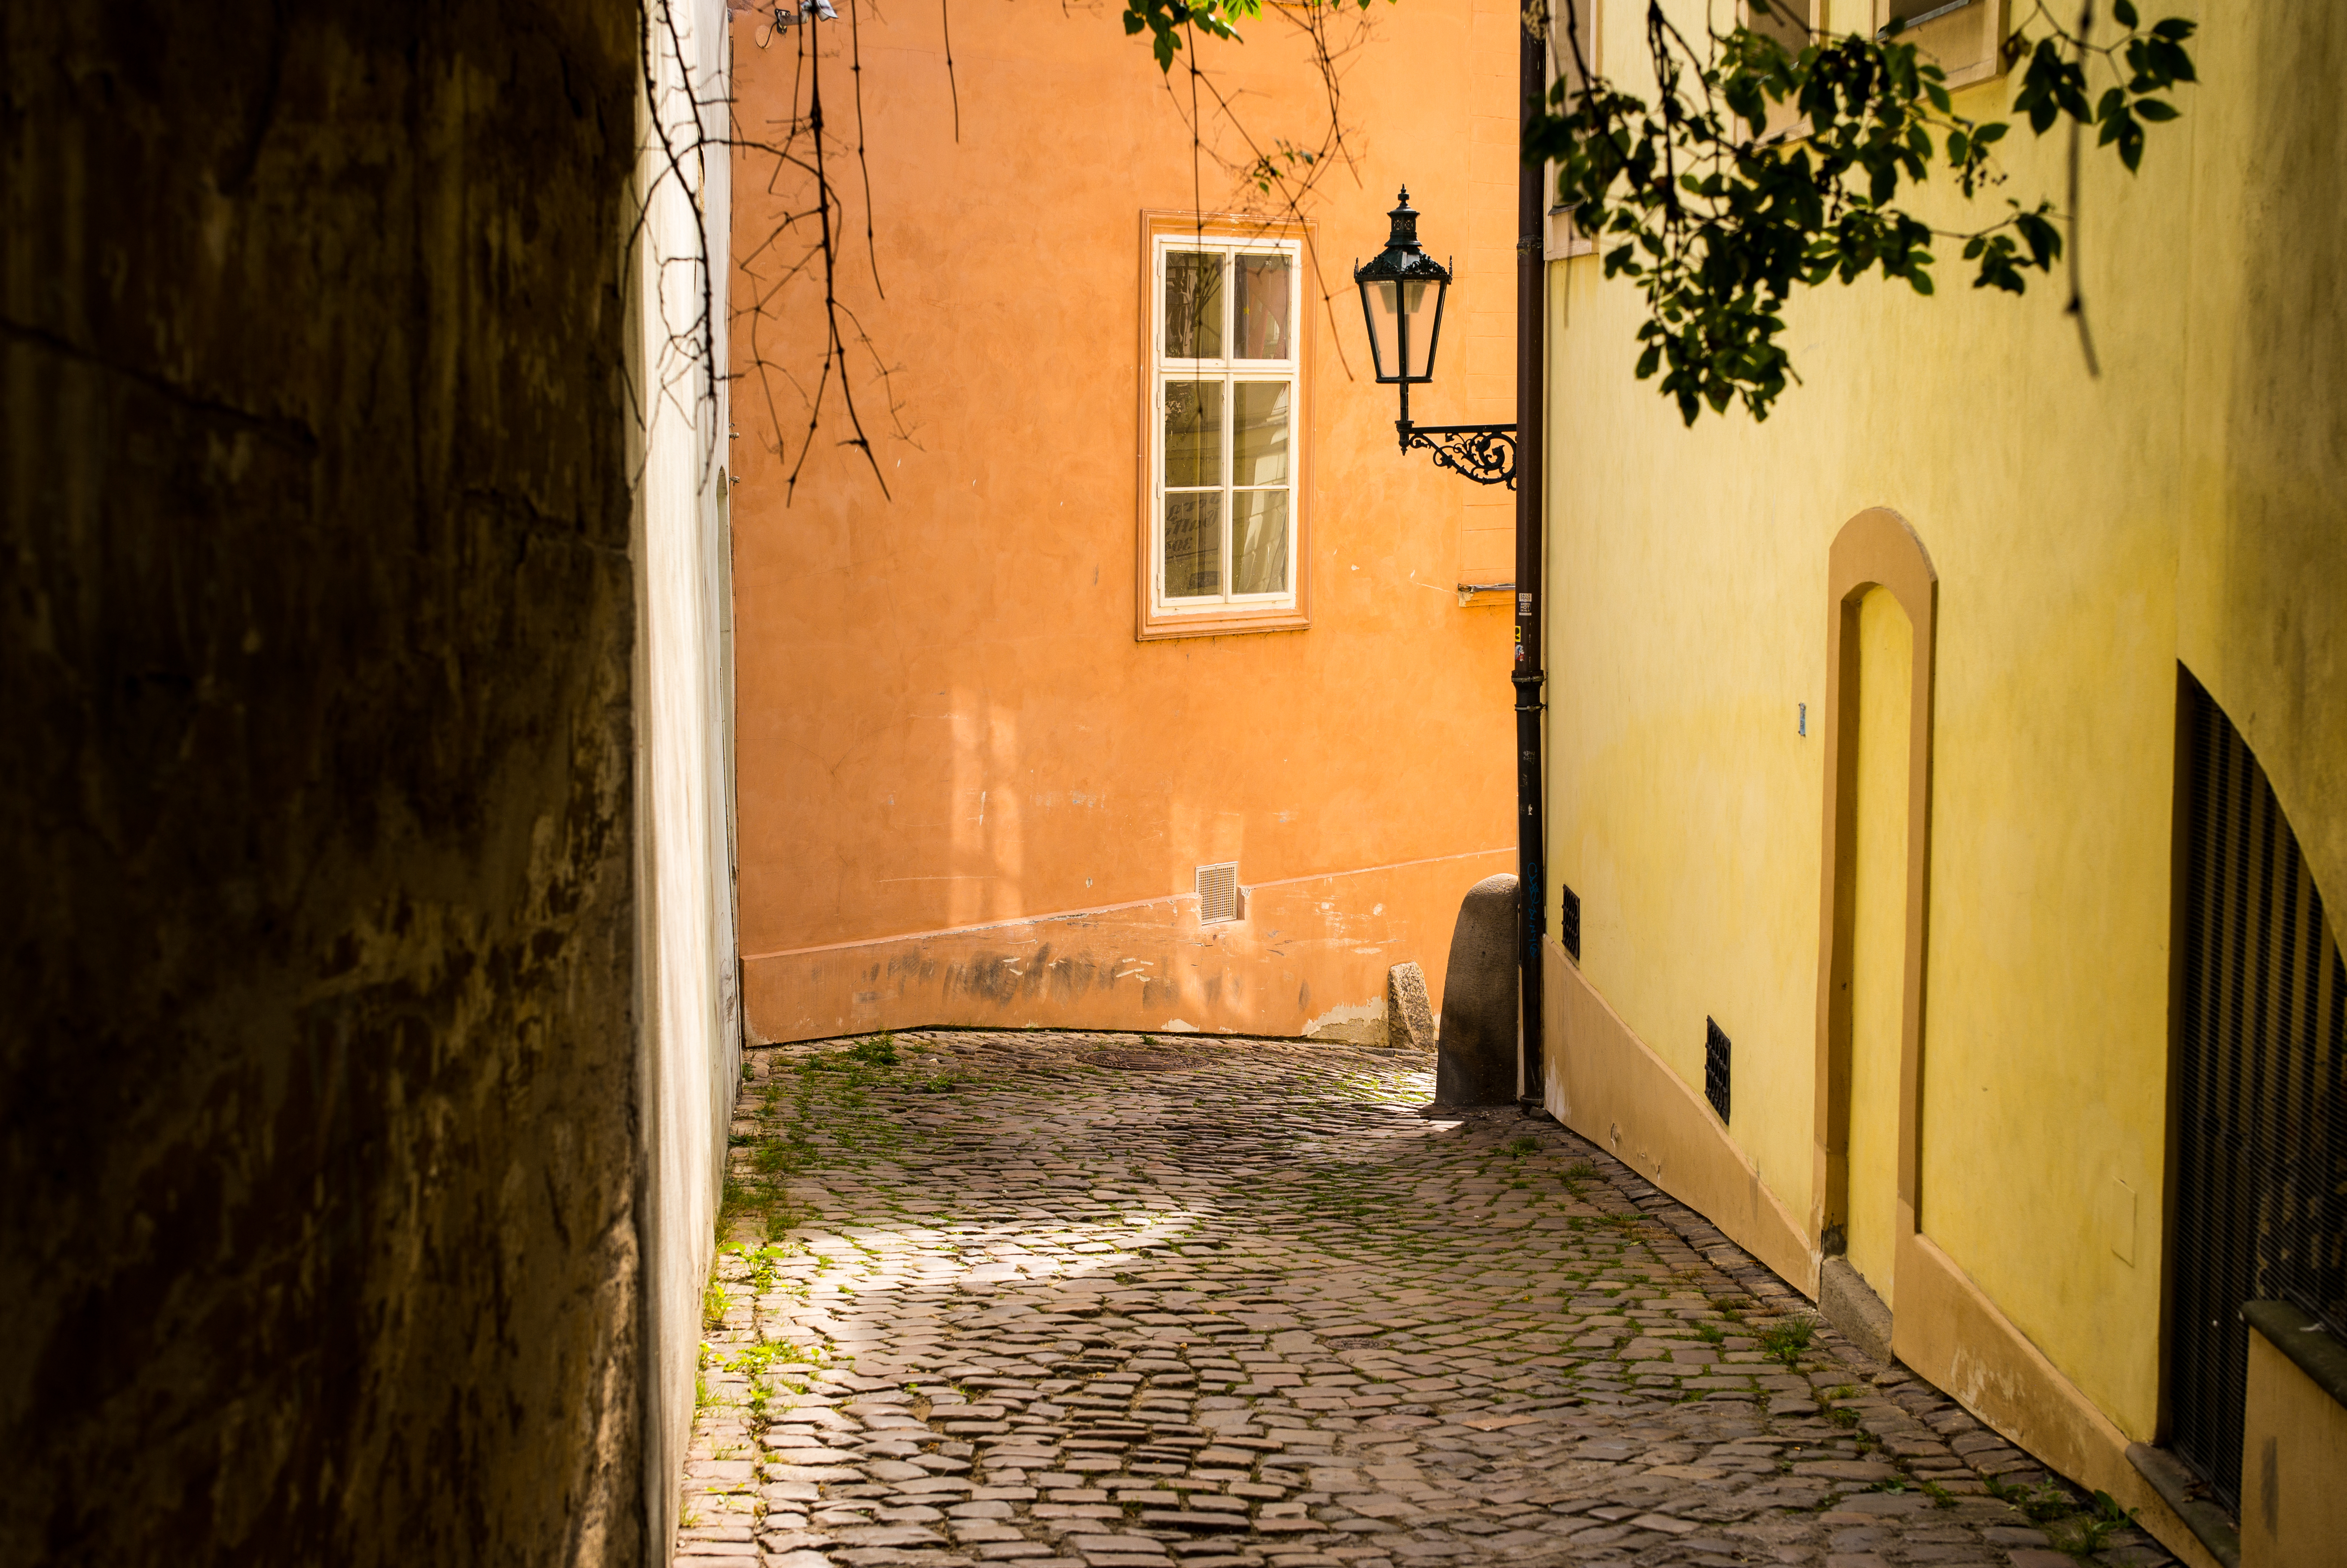
light, architecture, wood, road, street, house, window, alley, city, home, wall, cityscape, panorama, summer, travel, europe, lantern, hall, color, prague, yellow, tourism, lighting, interior design, m, infrastructure, spires, praga, 50, quarter, hidden, leica, mala, 240, summilux, strana, czech, czechia, cesko, praha, praag, prag, lesser, cobblestones, urban area